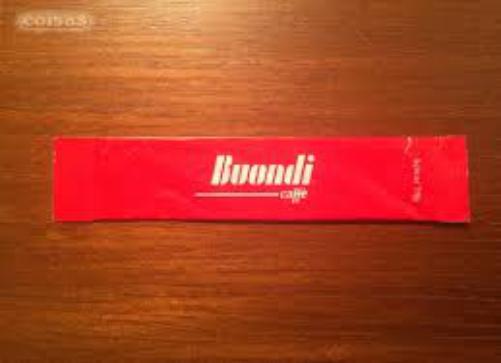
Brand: Buondi
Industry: Food